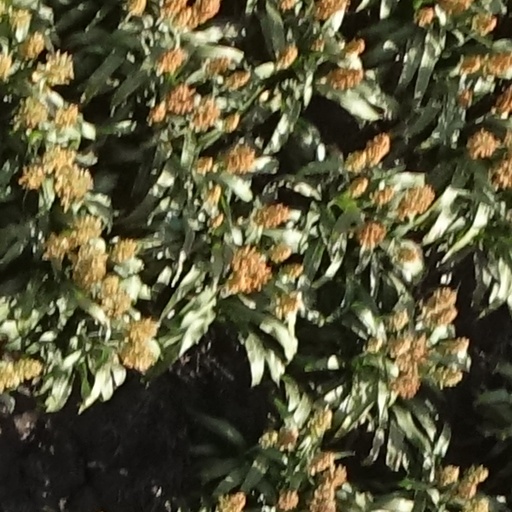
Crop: sorghum